Joseph Vallot

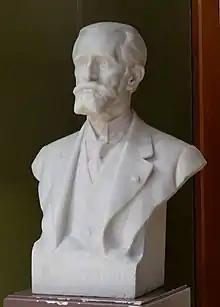
Bust of Joseph Vallot by Henri Coutheillas in the Alpine Museum, Chamonix.

Joseph Vallot's contributions to cartography and to high-altitude science (many made jointly with his wife) led to him receiving many honours and accolades over his lifetime.